Central Corridor Rail Line

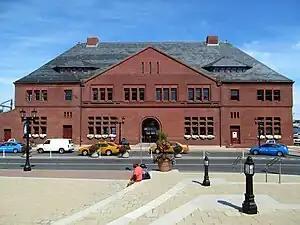
New London Union Station, the proposed southern terminus of the Central Corridor line

The New London, Willimantic, and Palmer Railroad opened from New London, Connecticut, to Palmer, Massachusetts, in September 1850. It was extended to Amherst in May 1853 by the NLW&P-leased Amherst and Belchertown Railroad, which failed and was reorganized as the Amherst, Belchertown and Palmer in 1858. The New London Northern Railroad acquired the NLW&P (which had failed in 1859) in 1861, and the AB&P in 1864. In 1867, it extended the line north to Millers Falls.